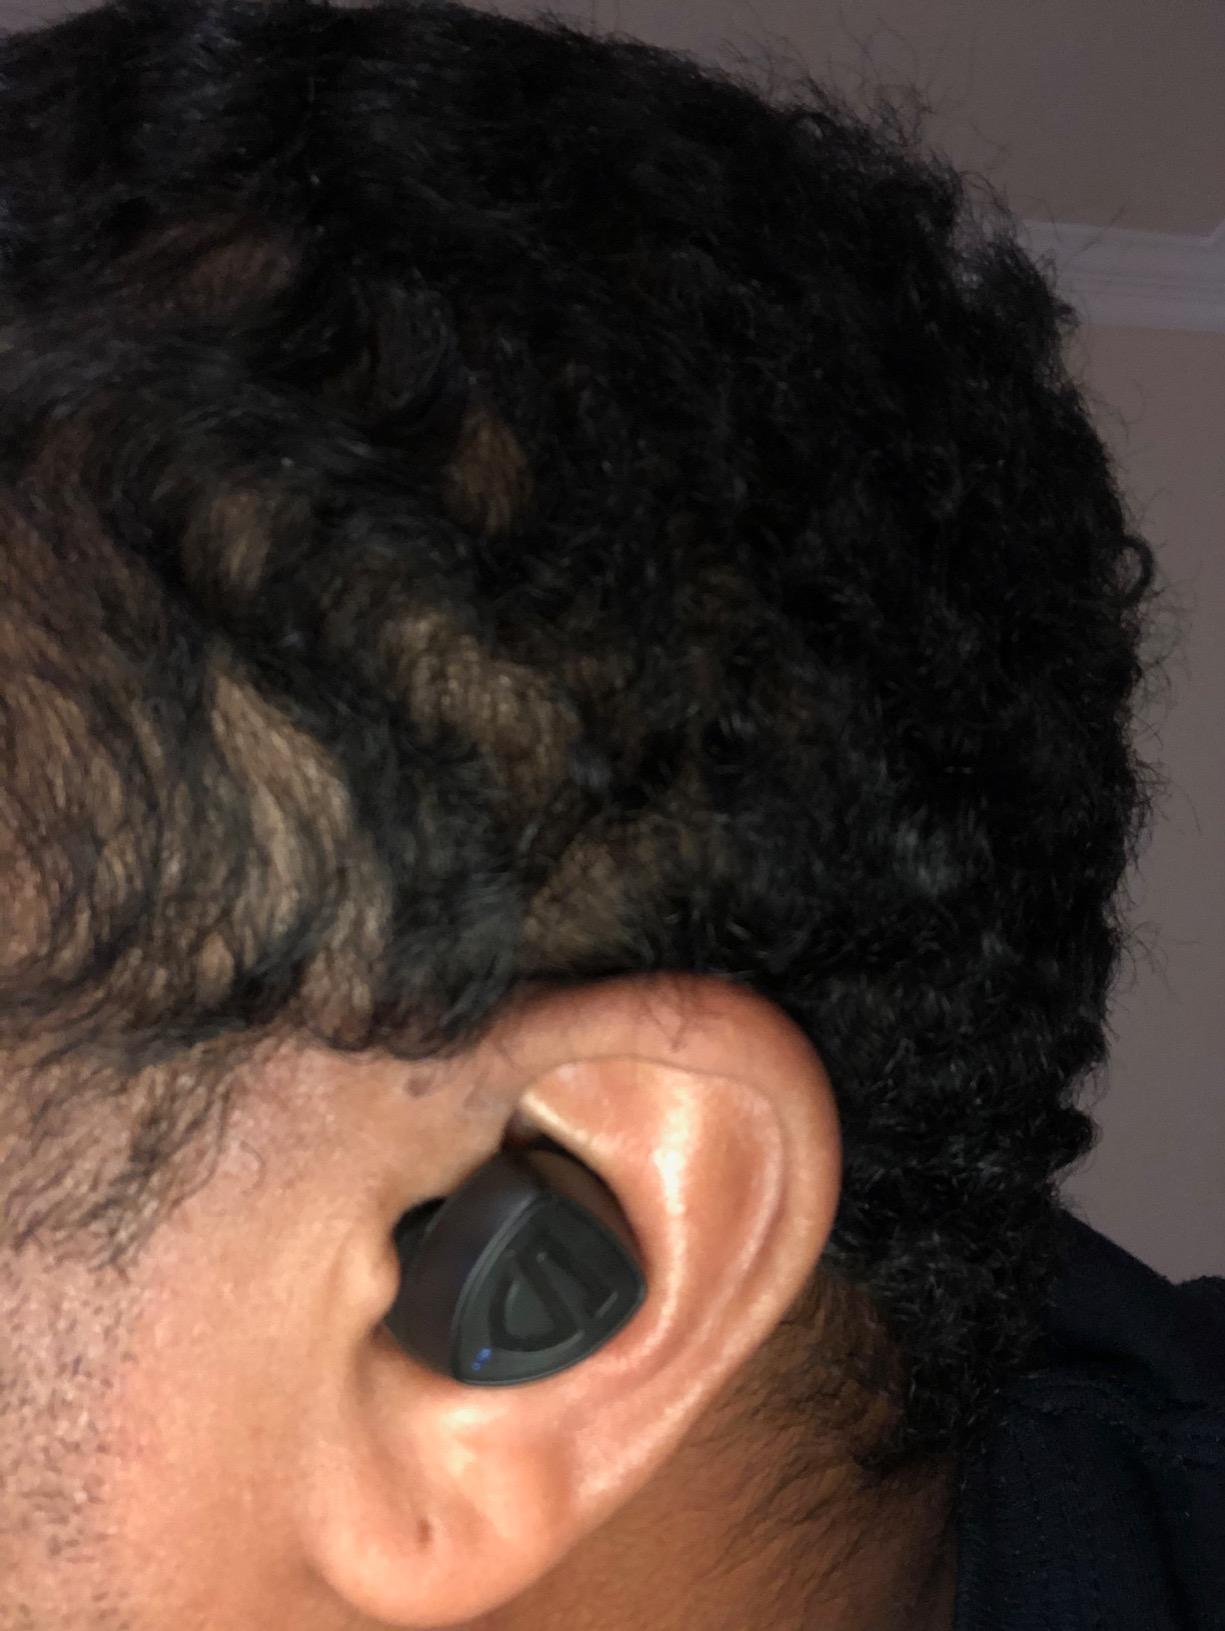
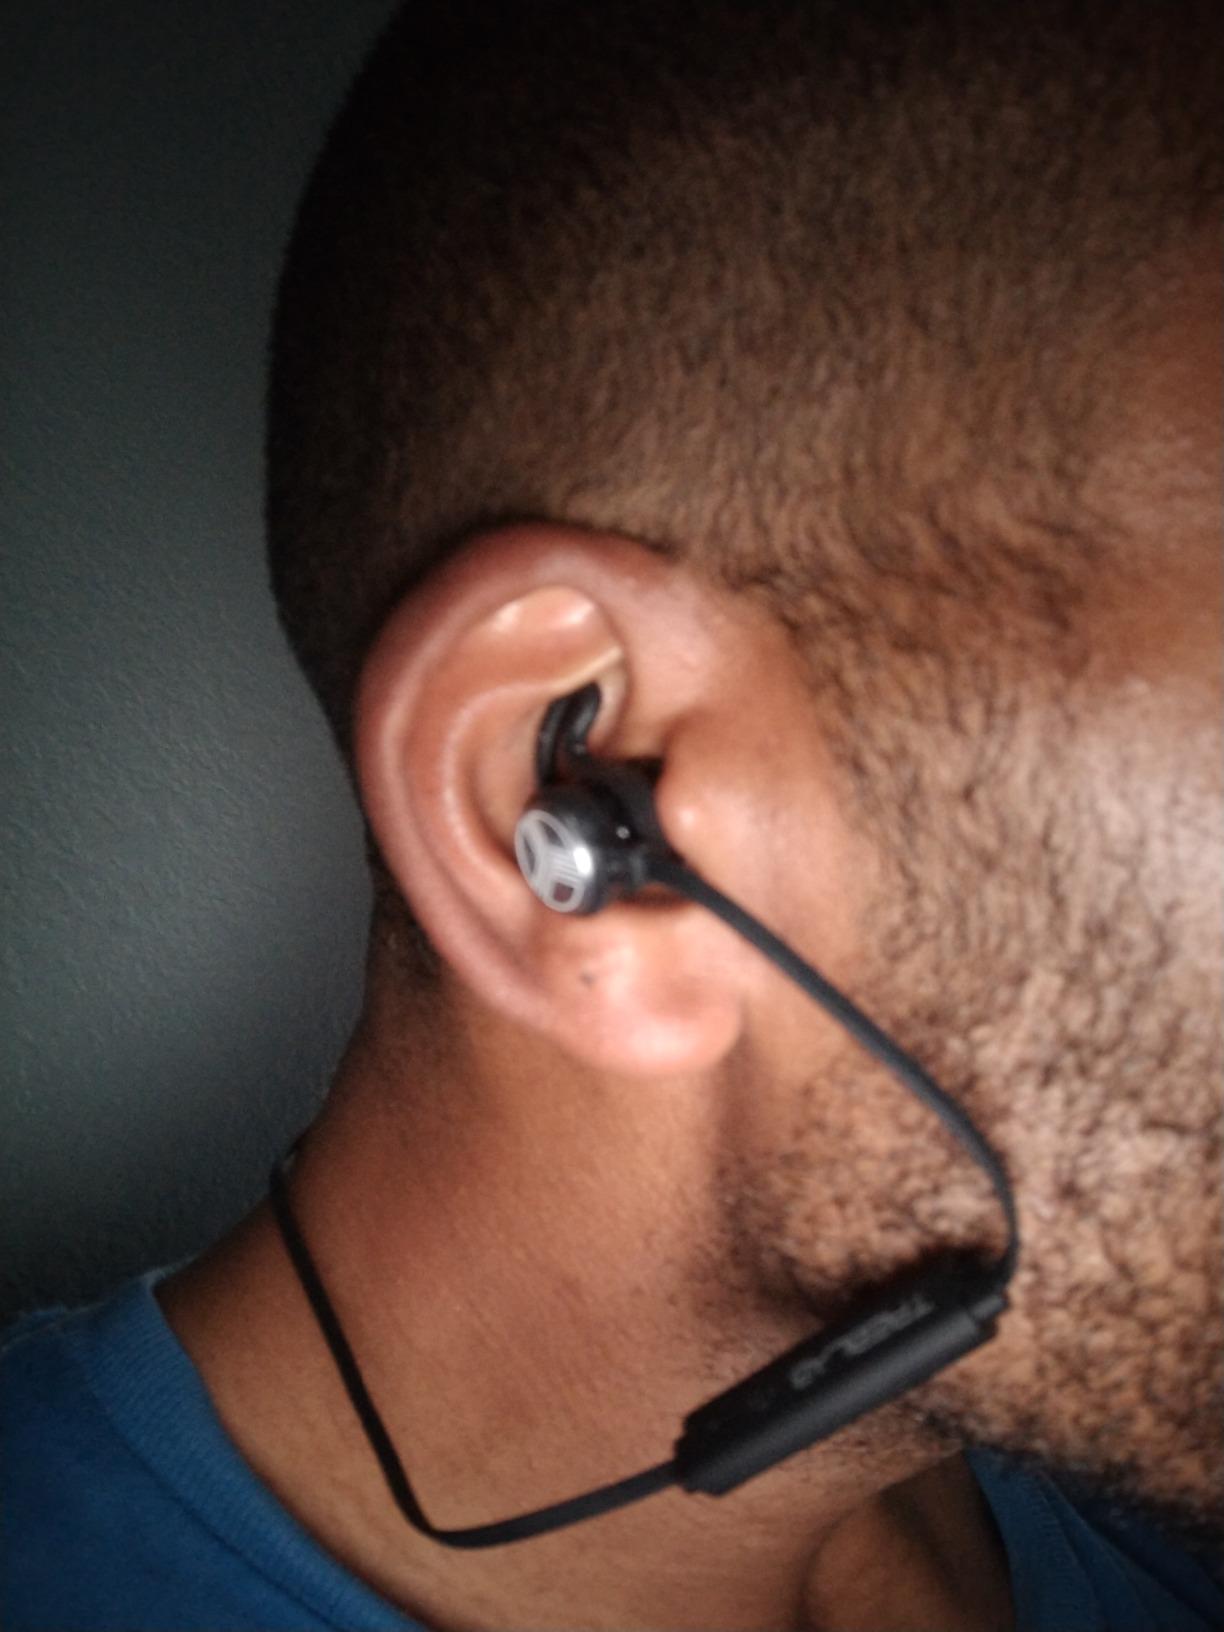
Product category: earbuds
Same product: no